Montivilliers Abbey

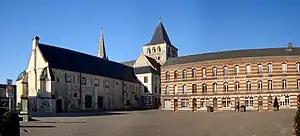

Montivilliers Abbey is a former Benedictine nunnery, founded between 682 and by Saint Philibert in the town of Montivilliers in Normandy, in the present department of Seine-Maritime, France. It was suppressed during the French Revolution, but many buildings, including the church, have survived.